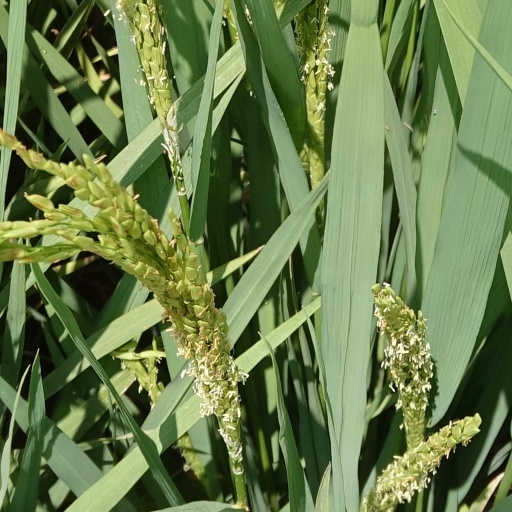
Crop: rice